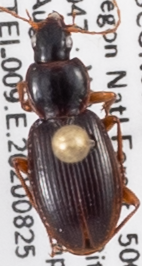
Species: Synuchus impunctatus
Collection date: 2020-08-25
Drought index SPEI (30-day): -0.528
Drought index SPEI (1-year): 2.09
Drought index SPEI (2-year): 2.09